Mandatory Palestine

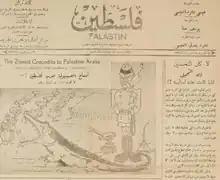
The Palestinian Arab Christian-owned "Falastin" newspaper featuring a caricature on its 18 June 1936 edition showing Zionism as a crocodile under the protection of a British officer telling Palestinian Arabs: "don't be afraid!!! I will swallow you peacefully..."

When the United Kingdom announced the independence of the Emirate of Transjordan as the Hashemite Kingdom of Transjordan in 1946, the final Assembly of the League of Nations and the General Assembly both adopted resolutions welcoming the news. The Jewish Agency objected, claiming that Transjordan was an integral part of Palestine, and that according to Article 80 of the UN Charter, the Jewish people had a secured interest in its territory.